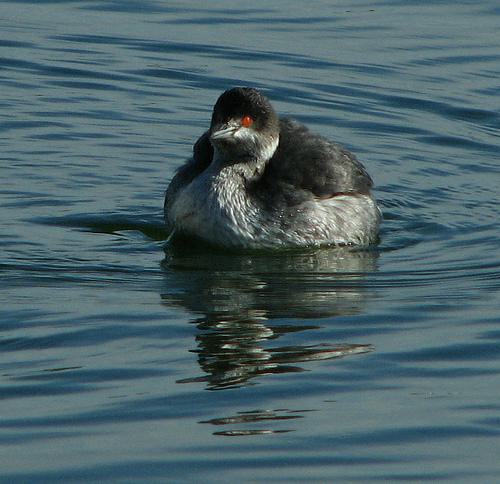
A photo of a eared grebe